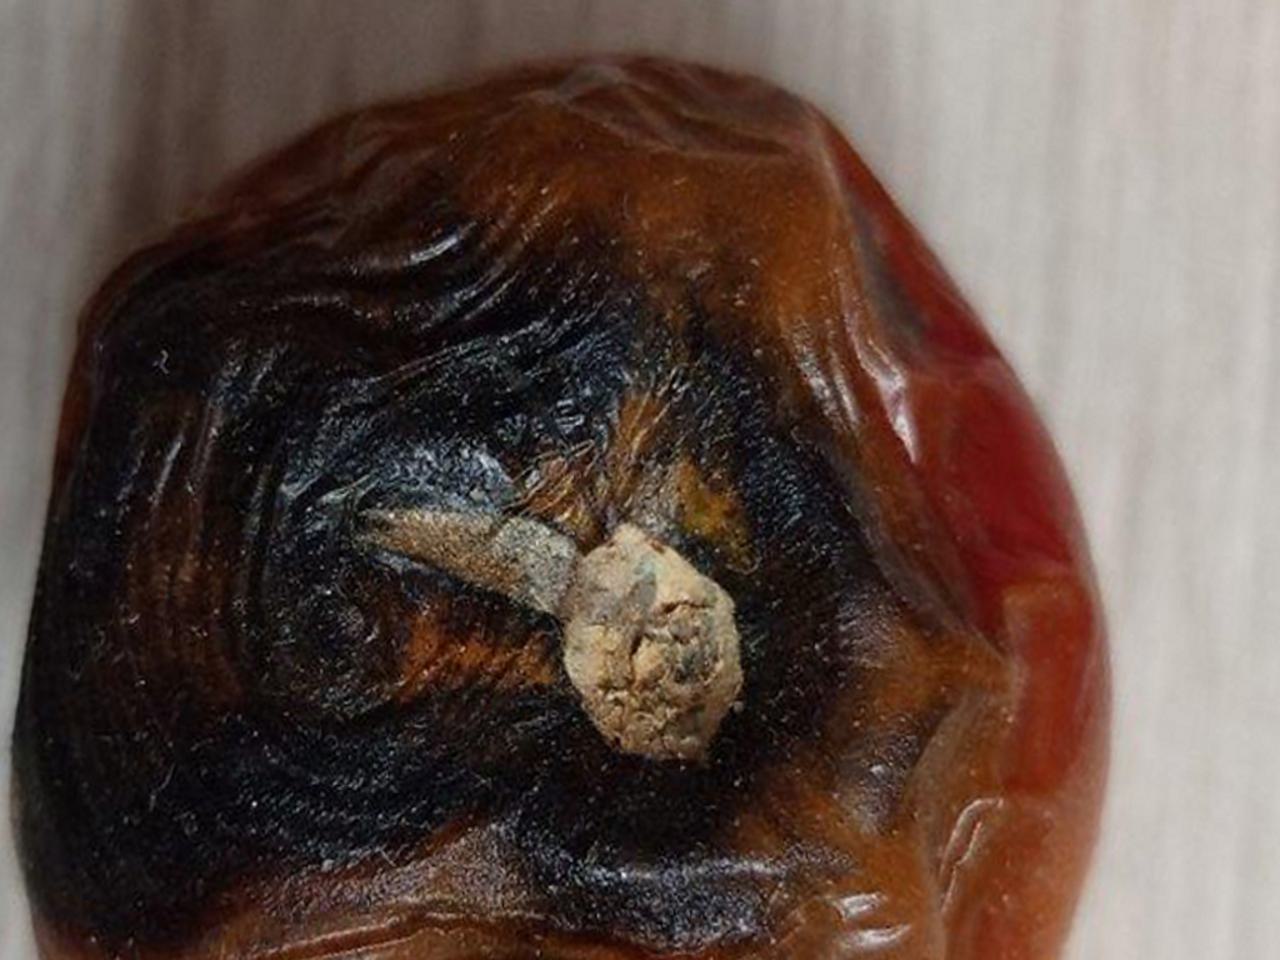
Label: Rotten